Germylene

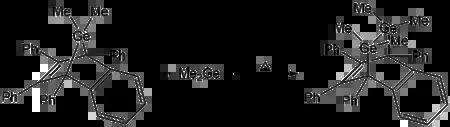
Insertion into C-Ge bond

RGe insertion into C-C bonds has not been reported so far. However, going down the group 14, C-E (E = Si, Ge, Sn, Pb) bonds become more accessible for RGe insertion. The strained C-Ge bonds allow insertion of germylene to 7,7-dialkyl-7-germanorbornadienes in the melt, forming digermabicy-clooctadienes.